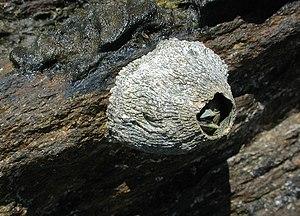
Balanus est un genre d'arthropodes du sous-embranchement des crustacés.
Sessilia est un ordre de crustacés cirripèdes sessiles, qui regroupe des animaux à coquille dure appelés « balanes ».
Balanomorpha est un sous-ordre d'arthropodes cirripèdes du sous-embranchement des crustacés.